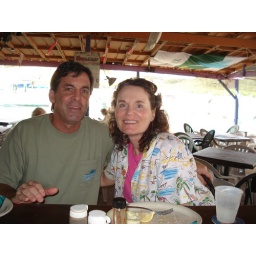
This photo was taken at a hole in the wall beach bar/restaurant after a terrific Mahi-Mahi sandwich.